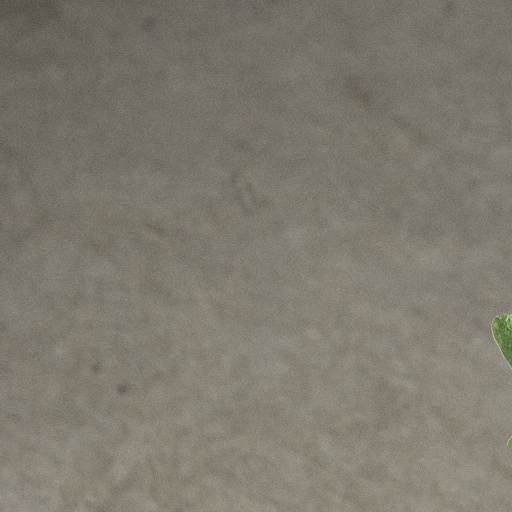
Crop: soybean